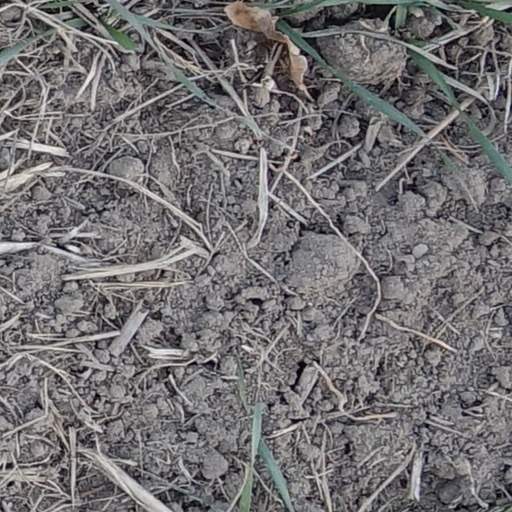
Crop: wheat